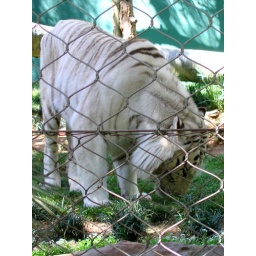
A white tiger in Siegfried &amp;amp; Roy's Secret Garden at the Mirage.